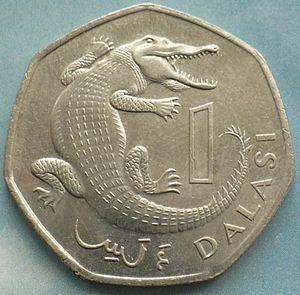
Le dalasi est la devise officielle de la Gambie depuis 1971, il est divisé en cent bututs.